Saira Afzal Tarar

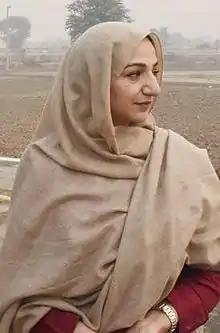
Saira Afzal Tarar in 2014

Saira Afzal Tarar (born 7 June 1966) is a Pakistani politician who served as Minister for National Health Services Regulation and Coordination, in the Abbasi cabinet from August 2017 to May 2018. She served as the Minister of State for National Health Services Regulation and Coordination from 2013 to 2017. A leader of Pakistan Muslim League (Nawaz), she had been a member of the National Assembly of Pakistan from 2008 to May 2018, and is currently serving as a member of the National Assembly of Pakistan, as a reserve seat candidate.